Gwichyaa Gwichʼin

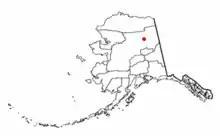
Location of Fort Yukon, Alaska.

Gwichyaa Gwichin (alternate spelling: Gwich'yaa Gwichin or Kutchakutchin, translation: "those who dwell on the Flats") are a Gwich'in people who live in the Yukon Flats area of Alaska, USA. This includes the Fort Yukon (originally "Gwicyaa Zhee"; translation: "house on the Flats") area on both banks of the Yukon River from Birch Creek to Porcupine River;" the Senati area of the middle Yukon River, the namesake of Sahneuti, Gwich'in chief and fur trader; and Venetie.